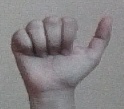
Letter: dhad